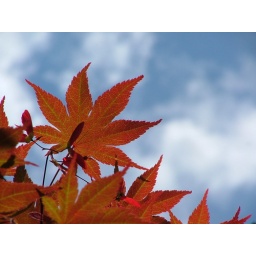
This is a Japanese maple tree in my yard. The leaves stay red for a large part of the year.